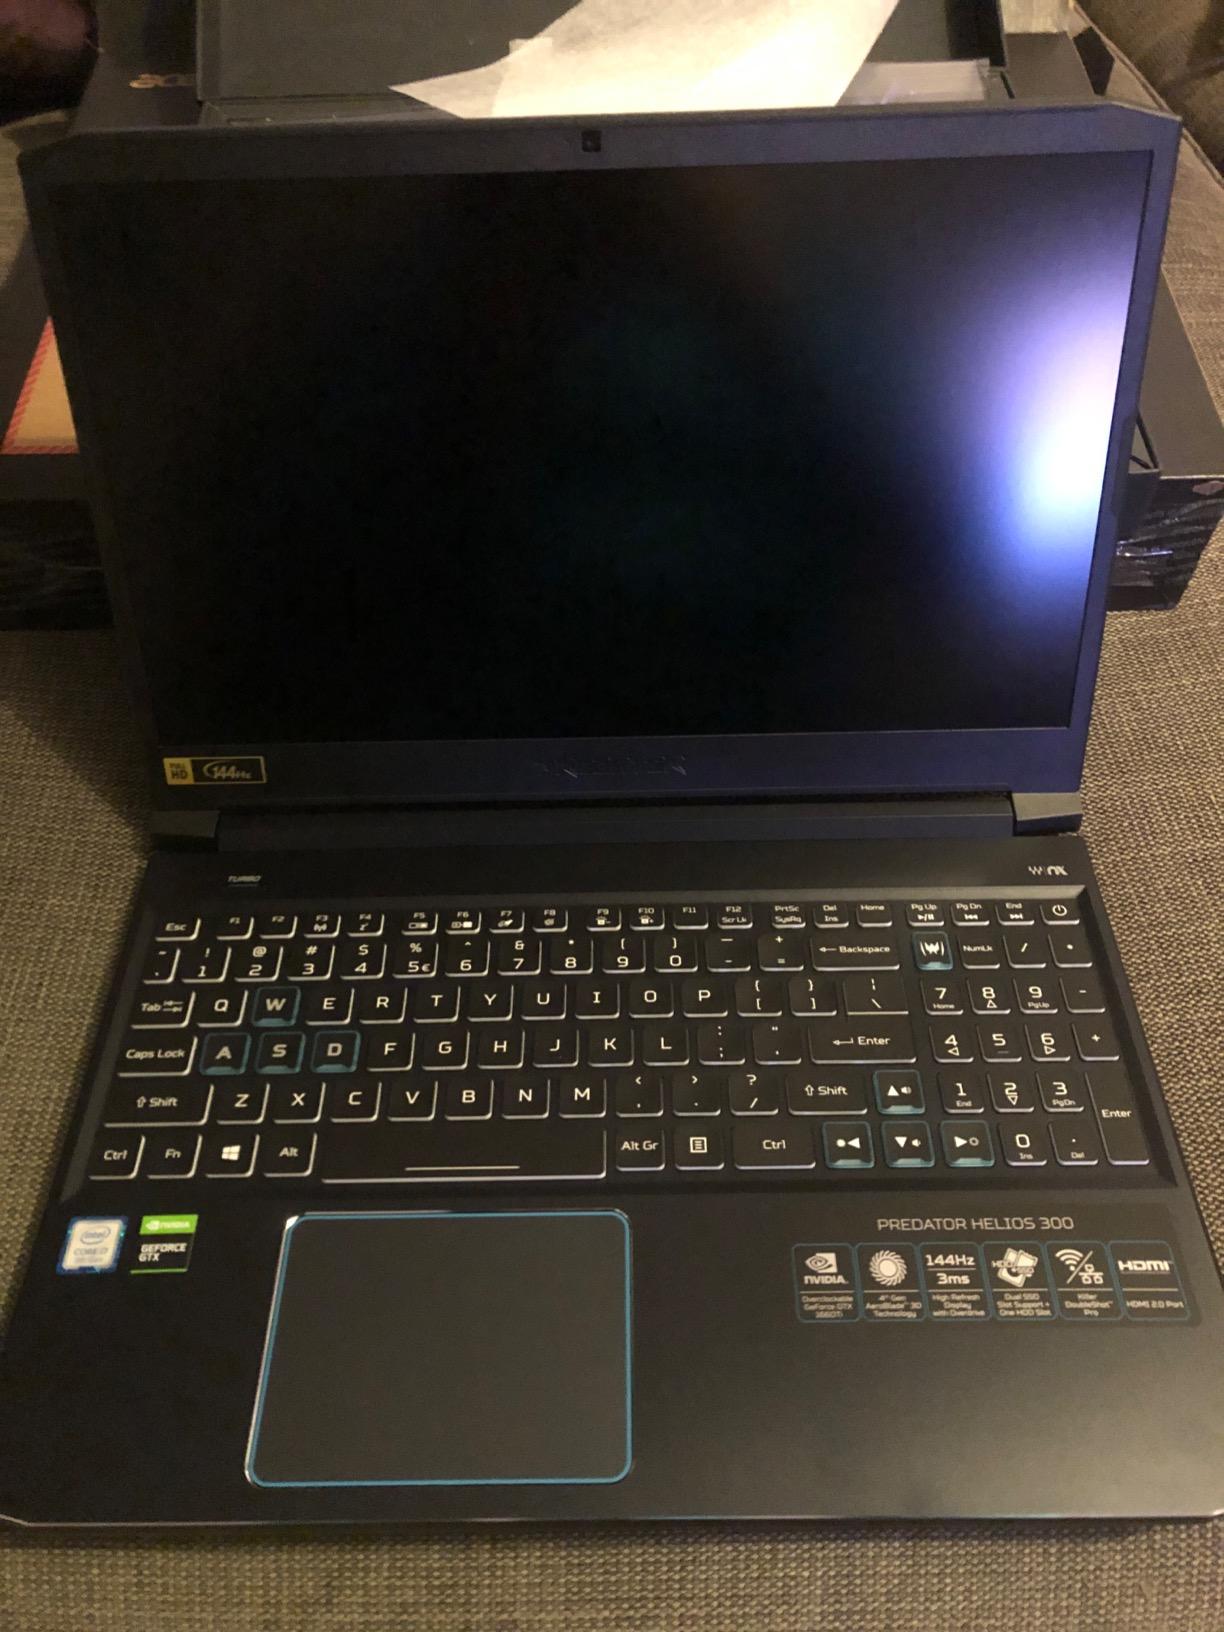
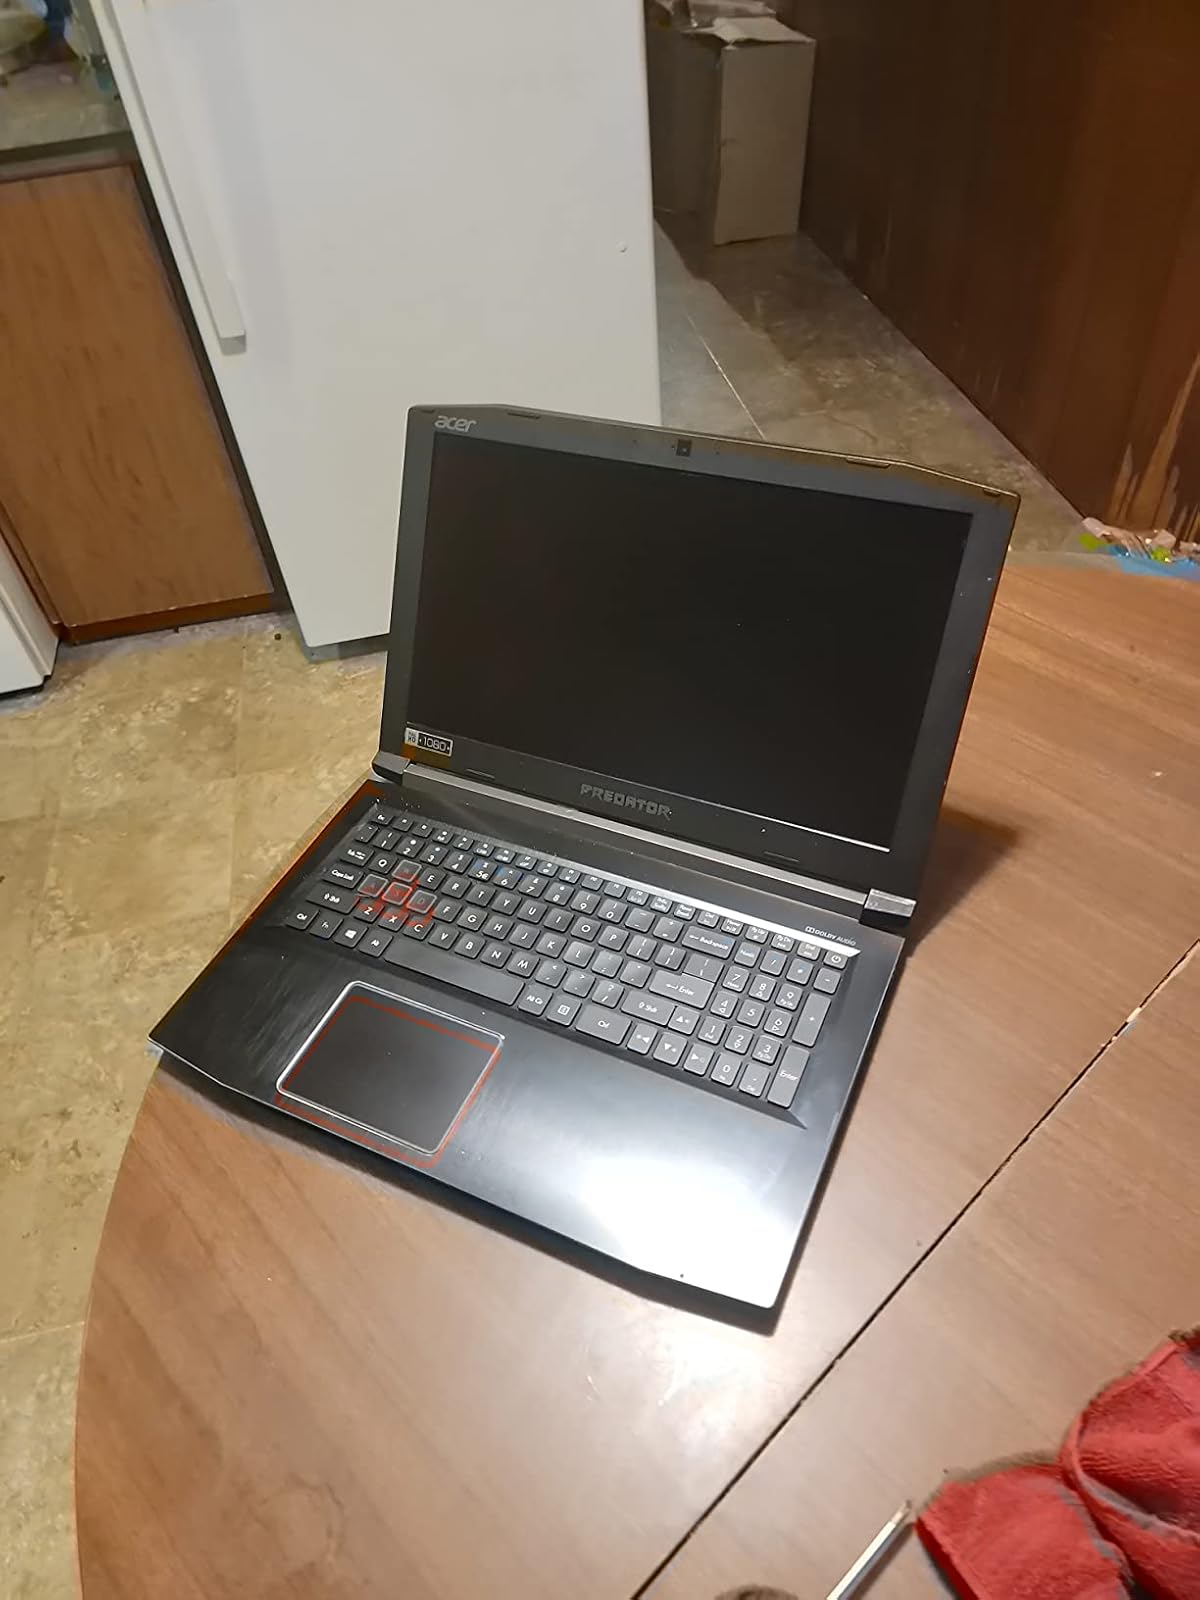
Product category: laptop
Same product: no